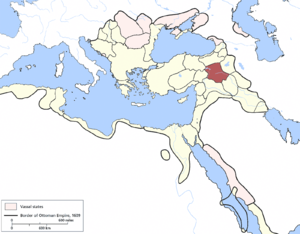
L'eyalet ou pachalik de Diyarbakır est une province de l'Empire ottoman qui a existé de 1515 à 1867.